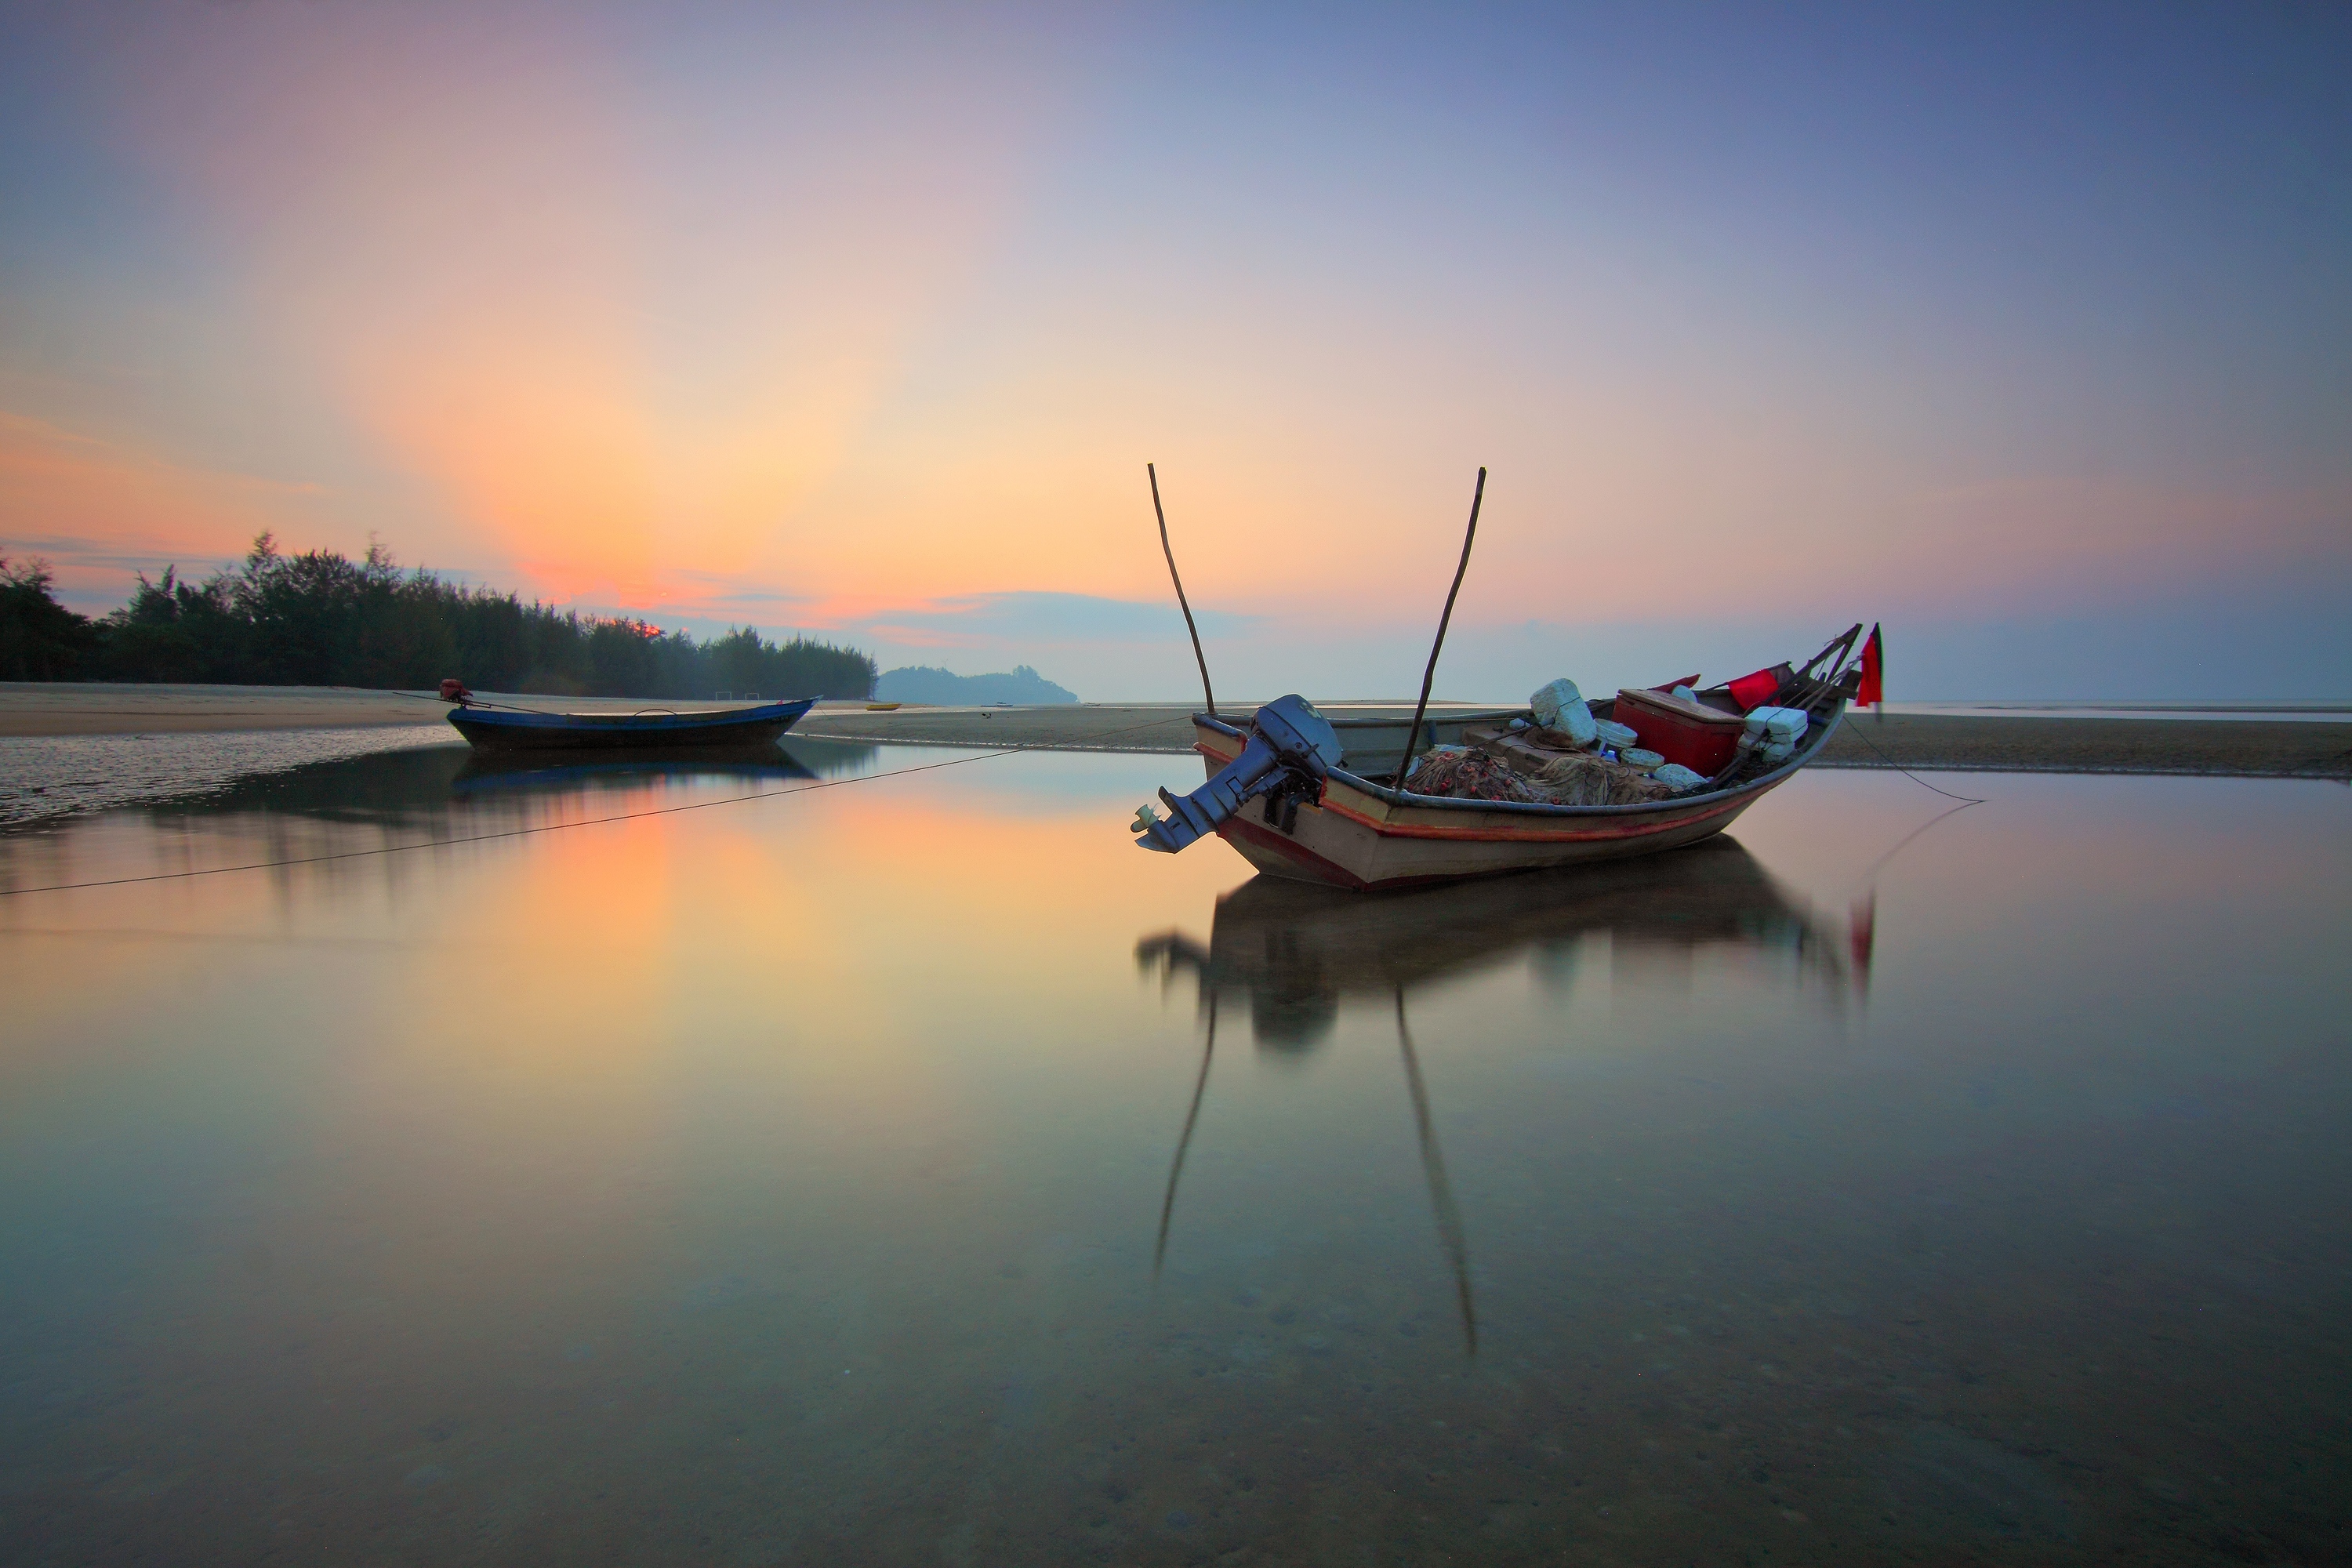
water transportation, nature, sky, reflection, calm, boat, morning, vehicle, sea, mode of transport, river, landscape, ocean, evening, cloud, fishing vessel, horizon, watercraft, photography, coast, dusk, boating, tourism, lake, sunrise, bay, loch